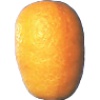
Label: Kumquats 1